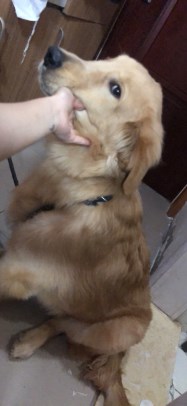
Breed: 5355-n000126-golden_retriever